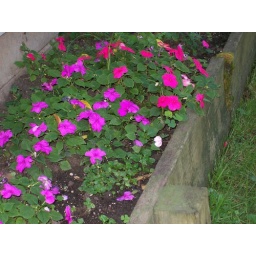
Impatients in the flower bed in the back yard  9-08-07